Wootton Wawen

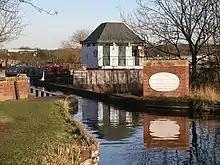
The Wootton Wawen Aqueduct on the Stratford-upon-Avon Canal

The A3400 (former A34) provides transport links to the neighbouring settlements, notably Birmingham and Stratford-upon-Avon and also connects to the M40 motorway northwards at Hockley Heath affording direct motorway access to London. Regular bus services on this road provide transport to Birmingham and Stratford-upon Avon.